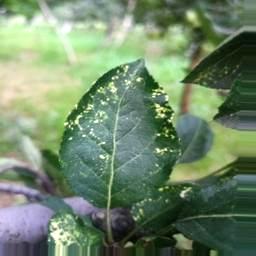
Label: Apple_Mosaic